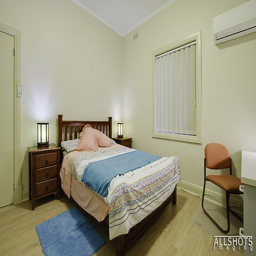
A bedroom with a bed, two lamps and a chair.
A bed is shown in a simple bedroom with minimal furniture.
The interior set up of a modern bedroom.
a small bedroom with a made bed and chair
A neatly made bed with a blue rug and chair.